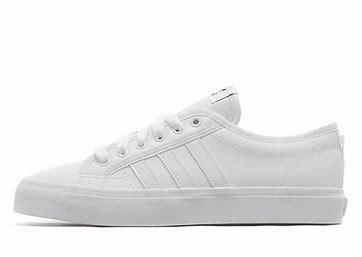
Brand: Adidas
Model: Nizza